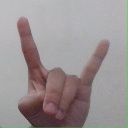
अक्षर: श